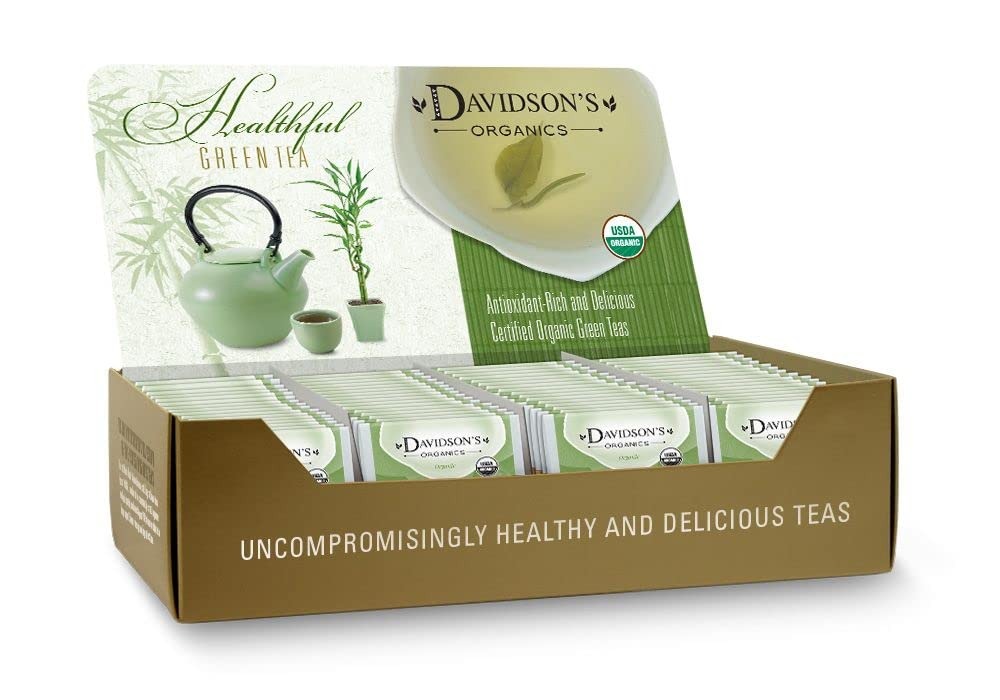
Item Name: Davidson's Organics, Sun, Moon and Stars, 100-count Individually Wrapped Tea Bags
Bullet Point 1: Sun, Moon & Stars is a unique blend of organic green, jasmine and oolong teas. Davidson's Sun, Moon & Stars offers rounded, earthy undertones with floral top notes.
Bullet Point 2: LEAF TO CUP: From our farms in India to your family, Davidson’s Organics is a vertically integrated provider of premium teas at affordable prices. We grow, import, blend, package, and sell - overseeing the entire journey of our tea from the leaf cuttings to the infusion in your cup.
Bullet Point 3: ALWAYS ORGANIC: Davidson’s Organics is a 3rd generation organic tea grower delivering on its promise of providing top-notch USDA certified organic teas. Our teas are grown non-GMO & free from harmful chemicals and pesticides. We are responsibly sourced and sustainably farmed. We believe in the holistic health of our farms, farmers, plants & animals.
Bullet Point 4: A CUP OF WELLNESS: Davidson’s offers a diverse selection of tea blends for the most discerning palates. From loose leaves to tea bags & iced, and from ayurvedic to herbal, our organic teas deliver the perfect pick me up or a restful respite. Enjoy our balanced tea blends for optimal health and sipping pleasure.
Bullet Point 5: TRUST OUR TEA: Davidson's Organics was the first purveyor of fine organic teas. Since 1976, we’ve worked tirelessly to develop blends that are true reflections of their names, while being committed to sourcing healthy ingredients grown by generations of skilled small farmers. Enjoy Davidson's Organics, the organic tea that sets the standards for the highest quality.
Value: 100.0
Unit: count

Price: 30.53